Radiation pressure

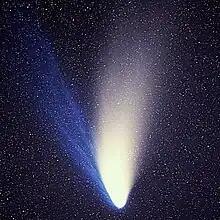
Comet Hale–Bopp (C/1995 O1). Radiation pressure and solar wind effects on the dust and gas tails are clearly seen.

The process of galaxy formation and evolution began early in the history of the cosmos. Observations of the early universe strongly suggest that objects grew from bottom-up (i.e., smaller objects merging to form larger ones). As stars are thereby formed and become sources of electromagnetic radiation, radiation pressure from the stars becomes a factor in the dynamics of remaining circumstellar material.